Popol Out West

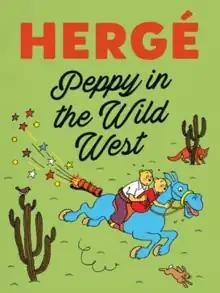
Cover of the 2017 English edition

Popol Out West is a comic by the Belgian cartoonist Hergé, better known as the creator of "The Adventures of Tintin" series. Commissioned by the conservative Belgian newspaper (""The Twentieth Century"") for its children's supplement , it was serialised weekly from February to August 1934. The story tells of two anthropomorphic bears, Popol and Virginia, who travel into the Wild West to sell hats, facing opposition from a tribe of hostile Native American rabbits and a criminal bulldog named Bully Bull.